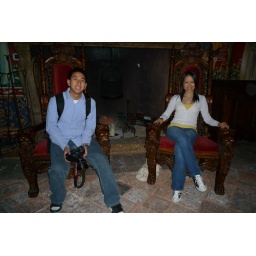
These chairs were donated by Disney after they shoot the &amp;quot;Bed Time Story&amp;quot; at the castle :)